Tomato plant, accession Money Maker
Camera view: bottom (45 deg); turntable rotation: 180 degrees
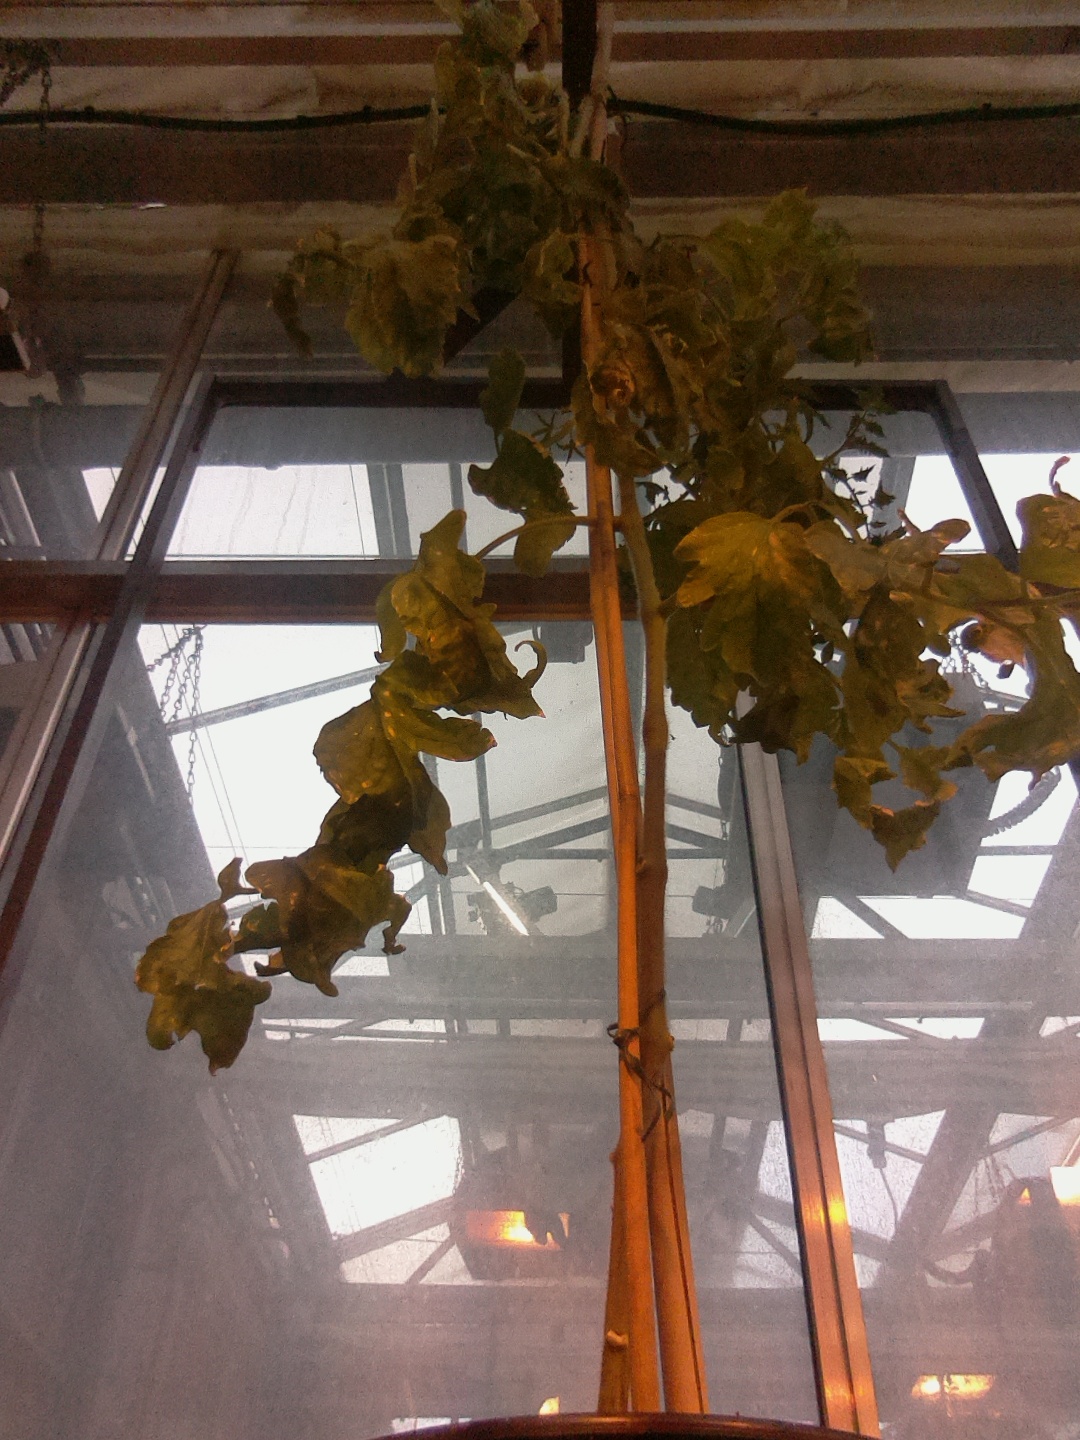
BBCH growth stage 78: 80% -90% of final fruit size